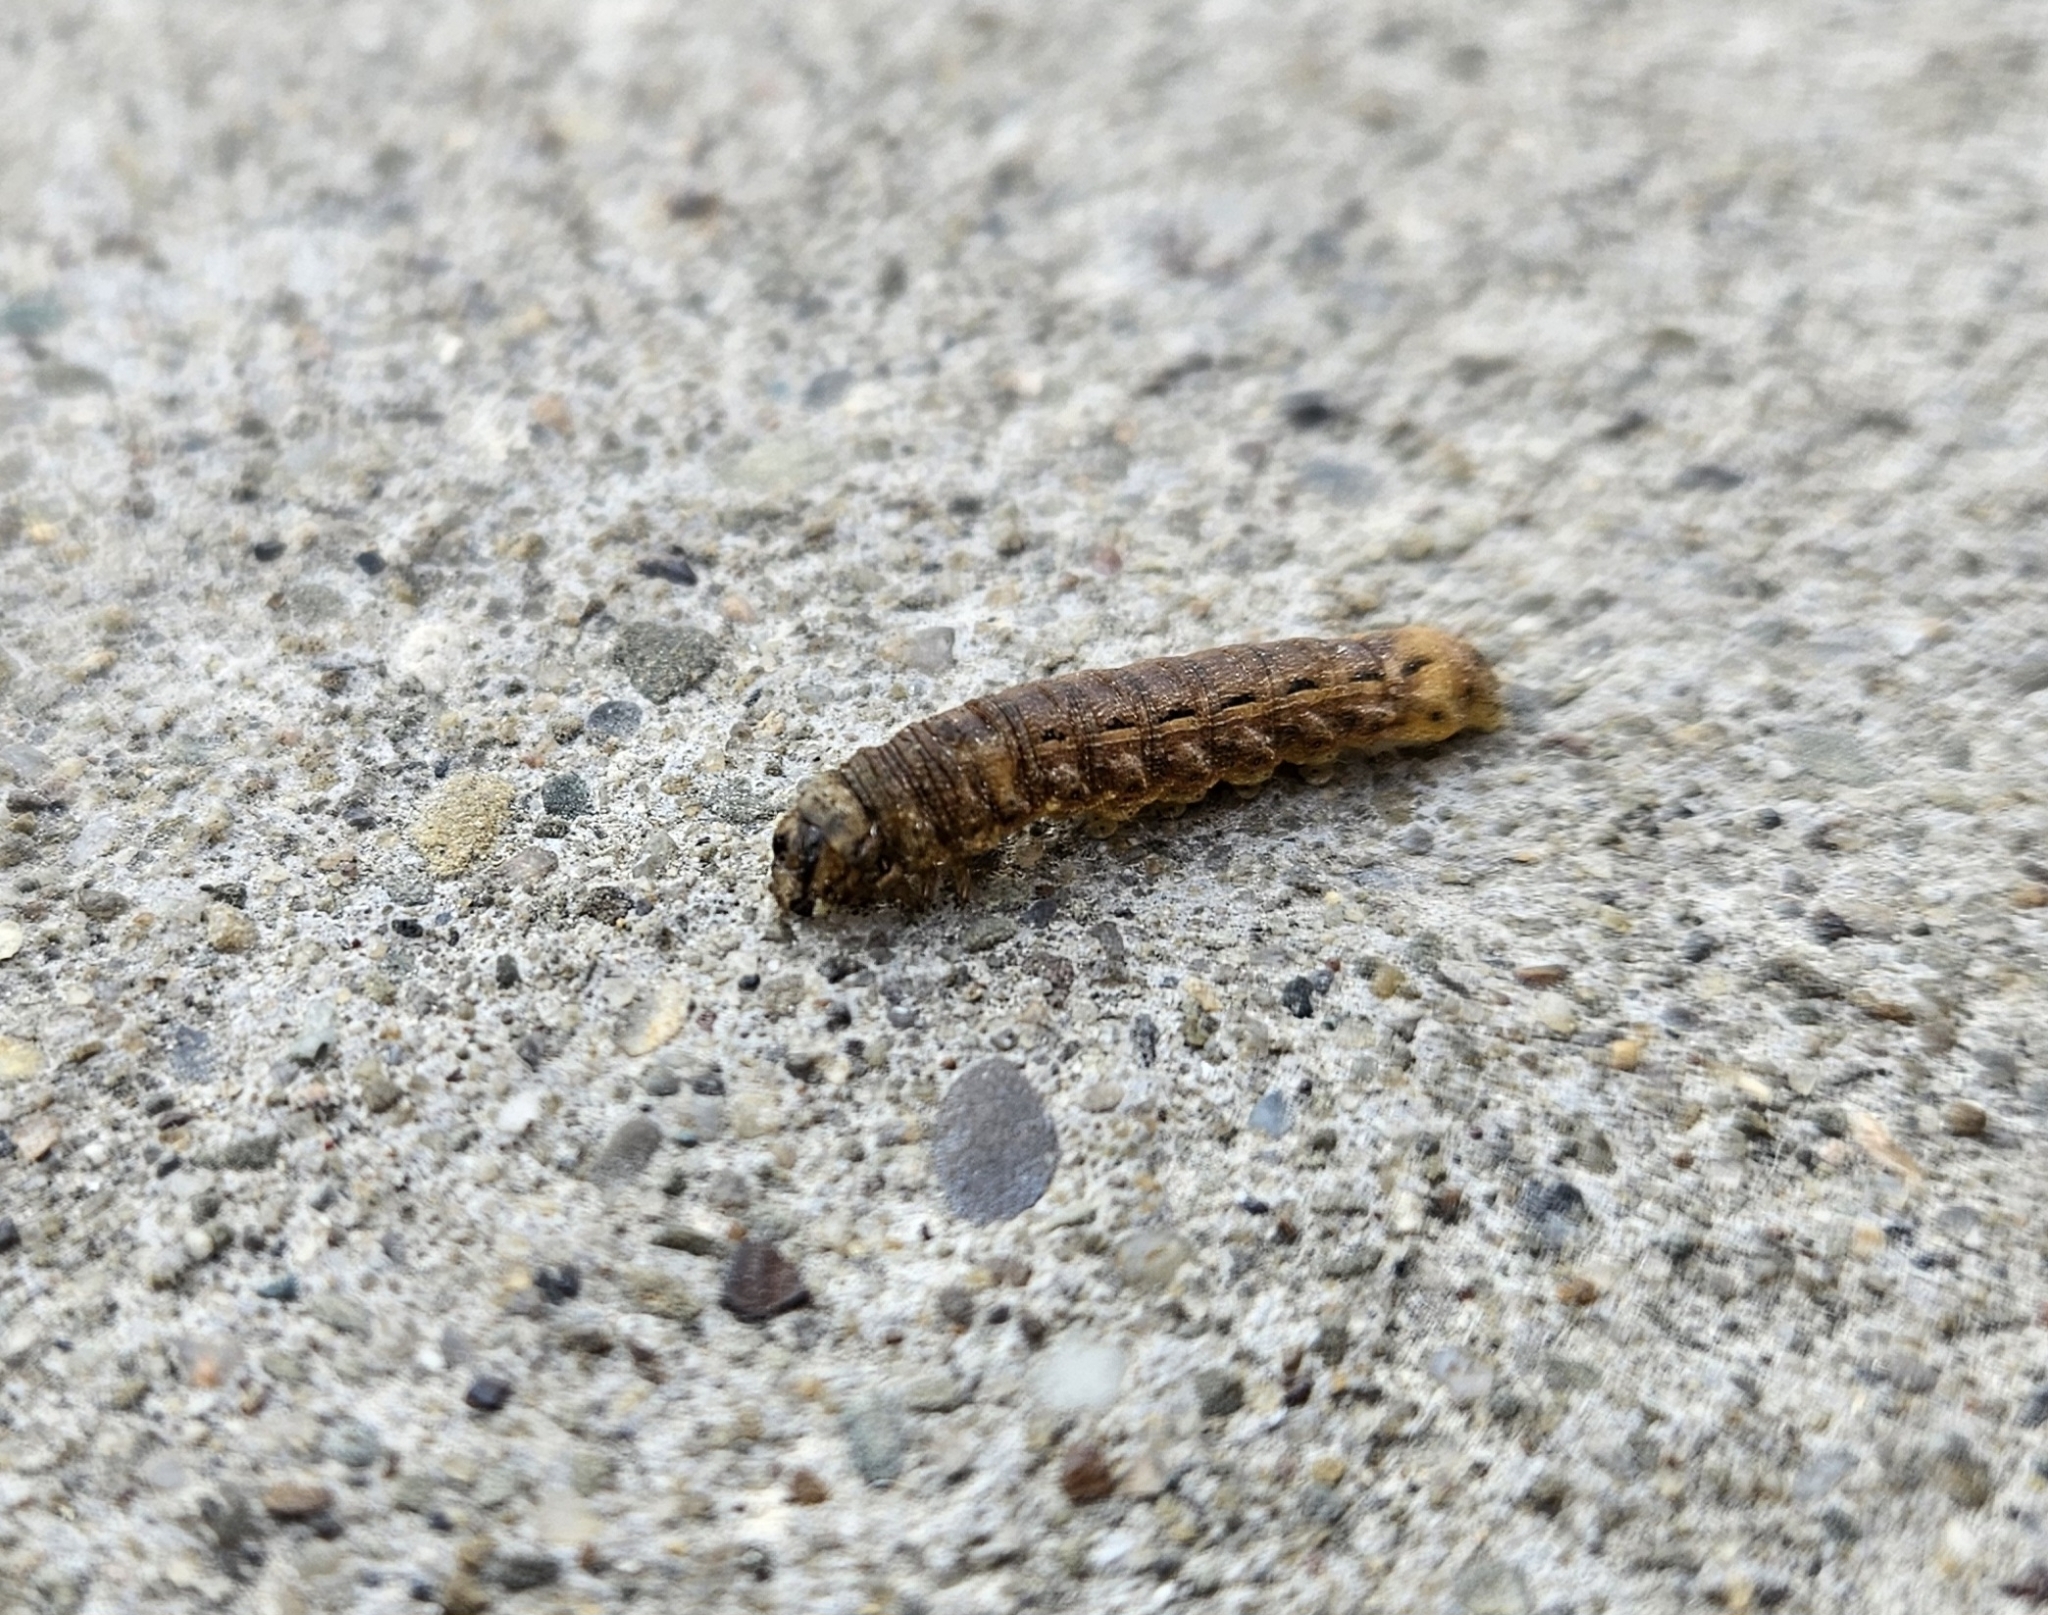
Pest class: cutworms